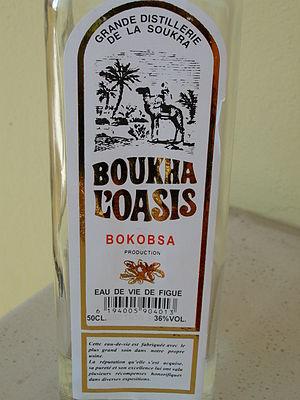
Étiquette d'une bouteille de boukha tunisienne